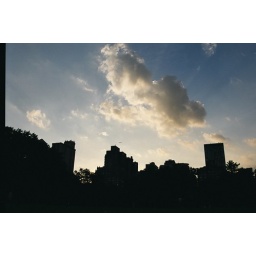
laying in the grass in central park looking up at the sky